Cora, Wyoming

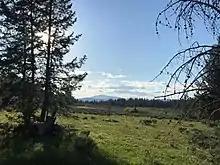
A view of the Gros Ventre Range from Boulder Basin in Cora

In 2011, the U.S. Postal Service considered closing the Cora post office for budgetary reasons. Residents of Cora protested and wrote letters to the USPS requesting that the post office remain open because it serves as a gathering place for the community. As of 2022, the post office is still open.